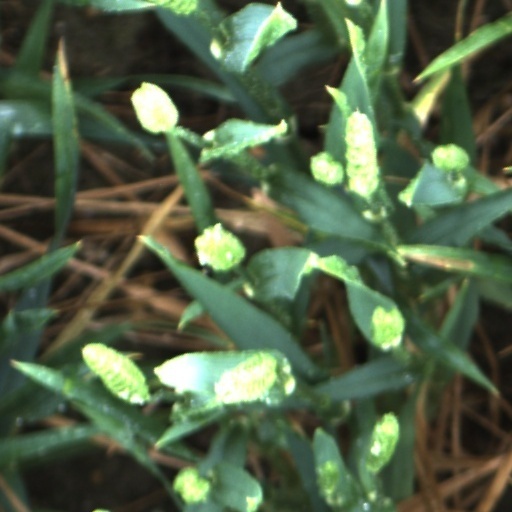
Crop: wheat